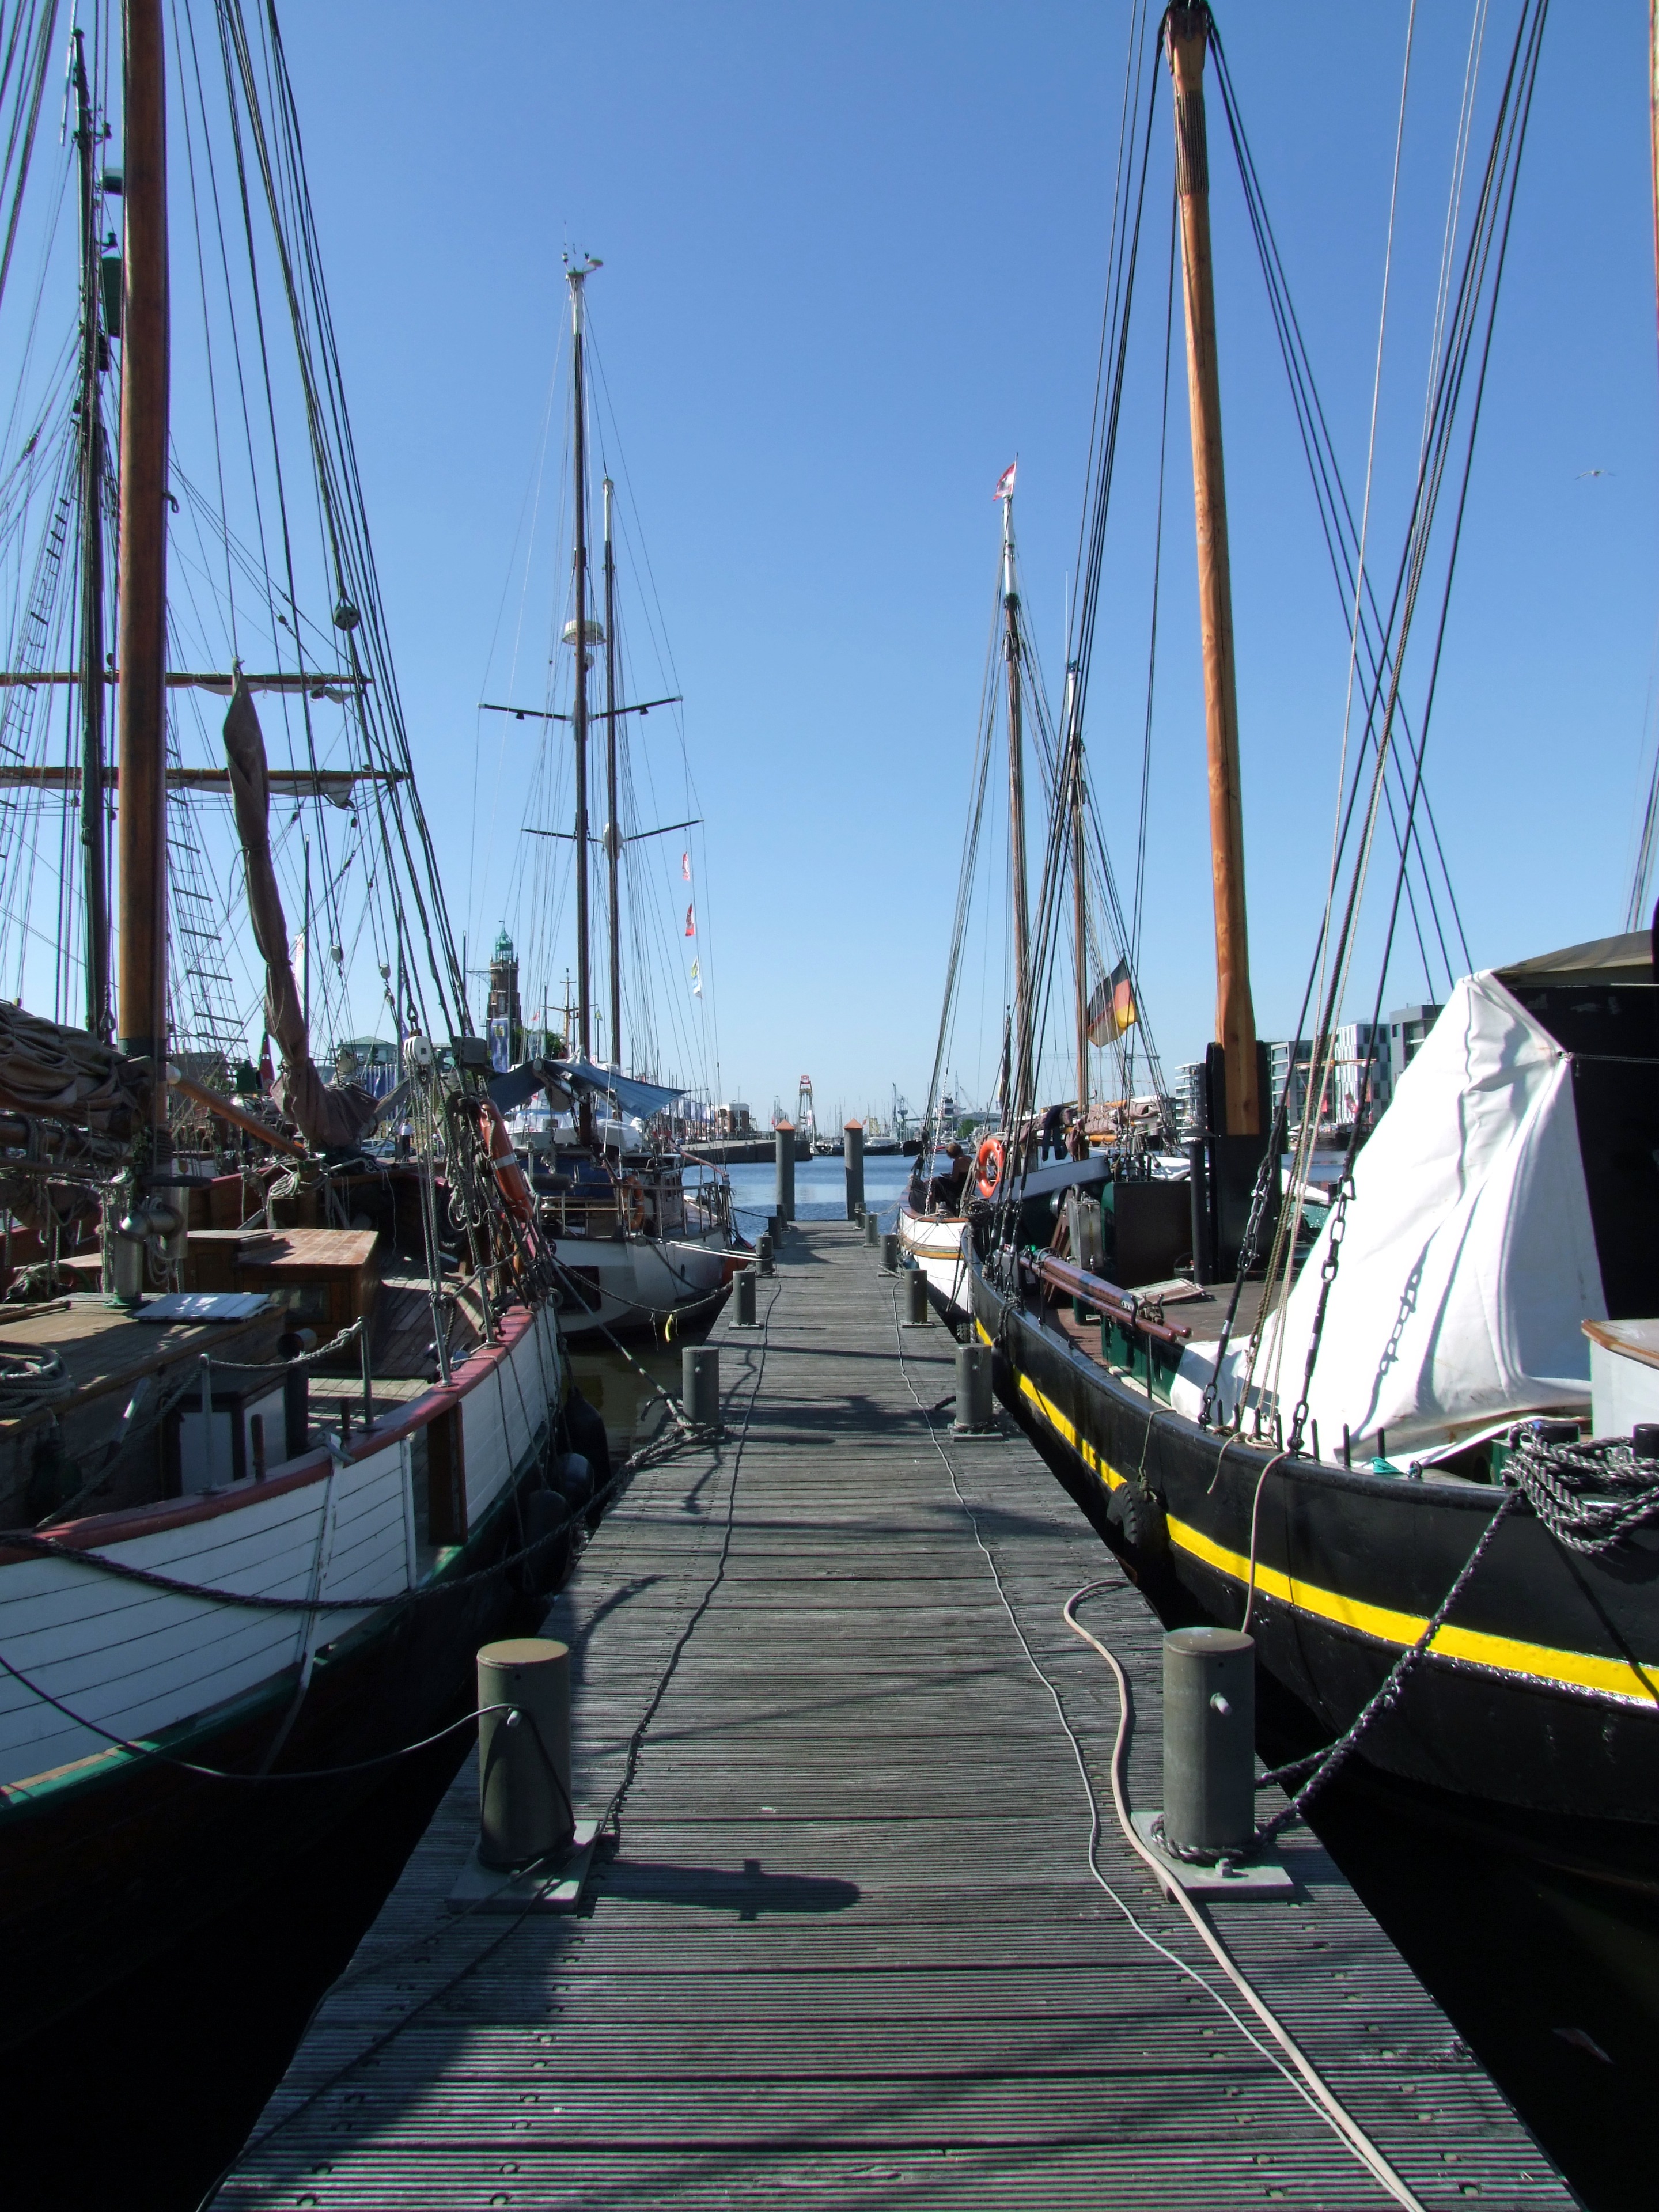
sea, water, dock, wood, boat, old, vehicle, mast, sailing, harbor, marina, port, jetty, sailboat, boats, ships, sail, maritime, watercraft, schooner, sailing ship, sailing boats, fishing vessel, investors, harbour atmosphere, weser, tall ship, bremerhaven